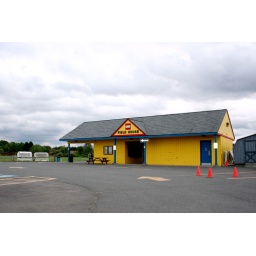
This is a public park near LEGO headquarters. LEGO contributed this field house to the park.